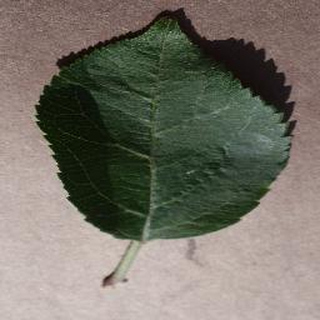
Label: healthy_apple